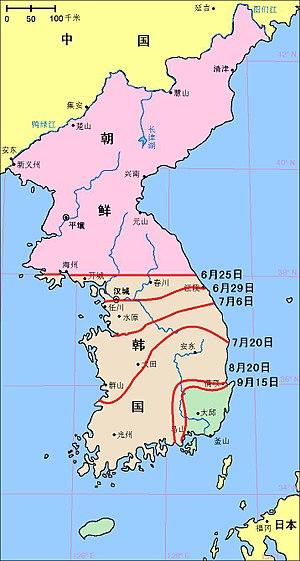
La bataille du périmètre de Busan oppose les forces armées de l'ONU à celles de la Corée du Nord. Elle se déroule du 4 août au 18 septembre 1950 et marque l'un des premiers grands engagements de la guerre de Corée. L'armée de l'ONU, au bord de l'effondrement, rassemble 140 000 soldats dans un périmètre restreint autour de Busan afin de résister et de contrer l'invasion de l'armée nord-coréenne, forte de 98 000 hommes.
La bataille de Masan est un engagement entre les forces des Nations unies et de Corée du Nord lors de la Guerre de Corée qui se déroule du 5 août au 17 septembre 1950.